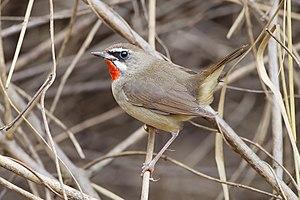
Le Rossignol calliope, appelé aussi Calliope sibérienne, est une espèce de passereaux de la famille des Muscicapidae.
Le genre Calliope comprend cinq espèces de passereaux.